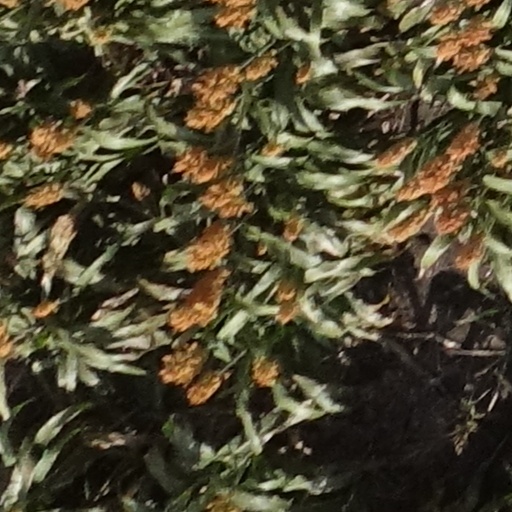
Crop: sorghum